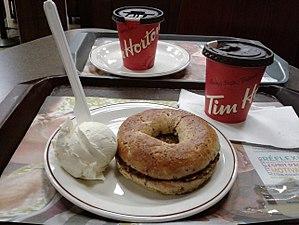
Bagel 12 grains et fromage à la crème Restaurant Tim Hortons, 8481, boulevard Newman, LaSalle, Montréal